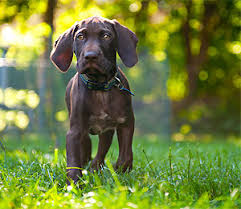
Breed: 211-n000059-German_short_haired_pointer